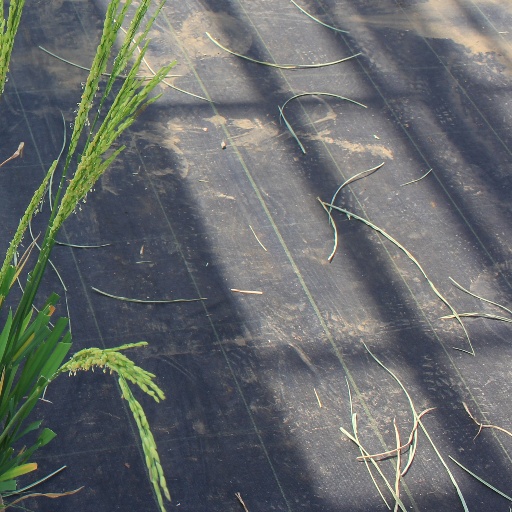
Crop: rice